East Harptree

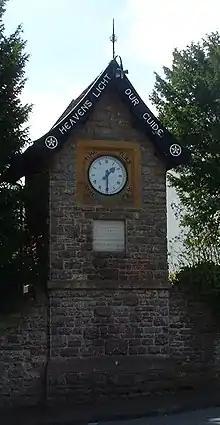
Clock Tower

An interesting and unusual clock can be seen in the centre of the village. It was a gift of Mr W.W. Kettlewell, and was erected in 1897 to commemorate the 60-year reign of Her Majesty Queen Victoria. Squared, irregular coursed rock-faced sandstone with stone dressings, plain tile roof and wooden bargeboards. Commemoration tablet beneath circular clock face set in chamfered stone surround with the inscription: 'TIME FLIES DONT DELAY' - each word in separate spandrels. Bargeboarded gable and has the wording 'HEAVEN'S LIGHT OUR GUIDE'. Set in prominent position at street junction. A Grade II listed building.